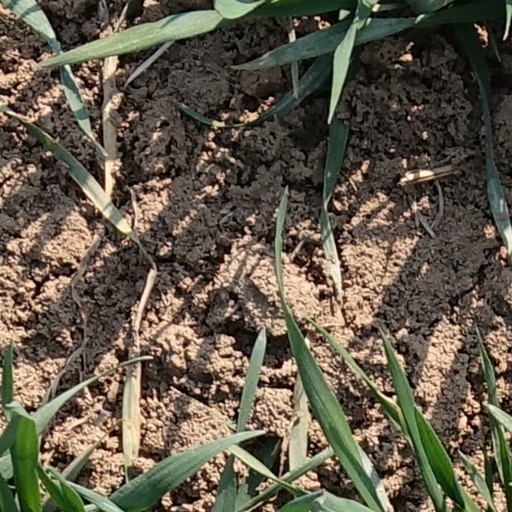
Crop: wheat